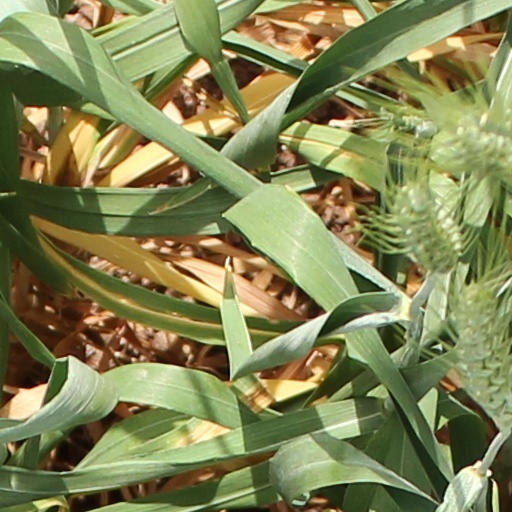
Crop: wheat